Angie Watts

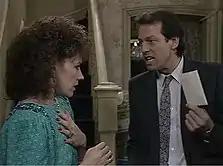
30.1 million viewers watched Den serve Angie divorce papers (Christmas 1986).

This storyline saw the separation of Den and Angie. Holland and Smith had anticipated that Den and Angie would be popular, but they had not guessed how hysterical the reaction to them would be. It was decided that Den and Angie would have to be played down for a while so that other characters would have the opportunity to shine through. The next few years saw Den and Angie struggle to get by without each other, and eventually they reunited as business partners.